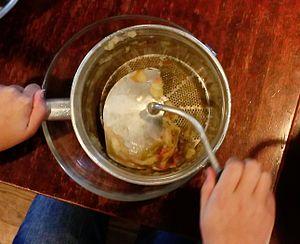
Une compote de pomme est une purée de fruits composée de pommes cuites ou fraiches et éventuellement d'un peu de sucre ou de cannelle.